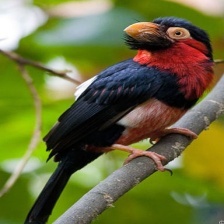
Species: BEARDED BARBET
Scientific name: LYBIUS DUBIUS